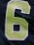
Number: 6